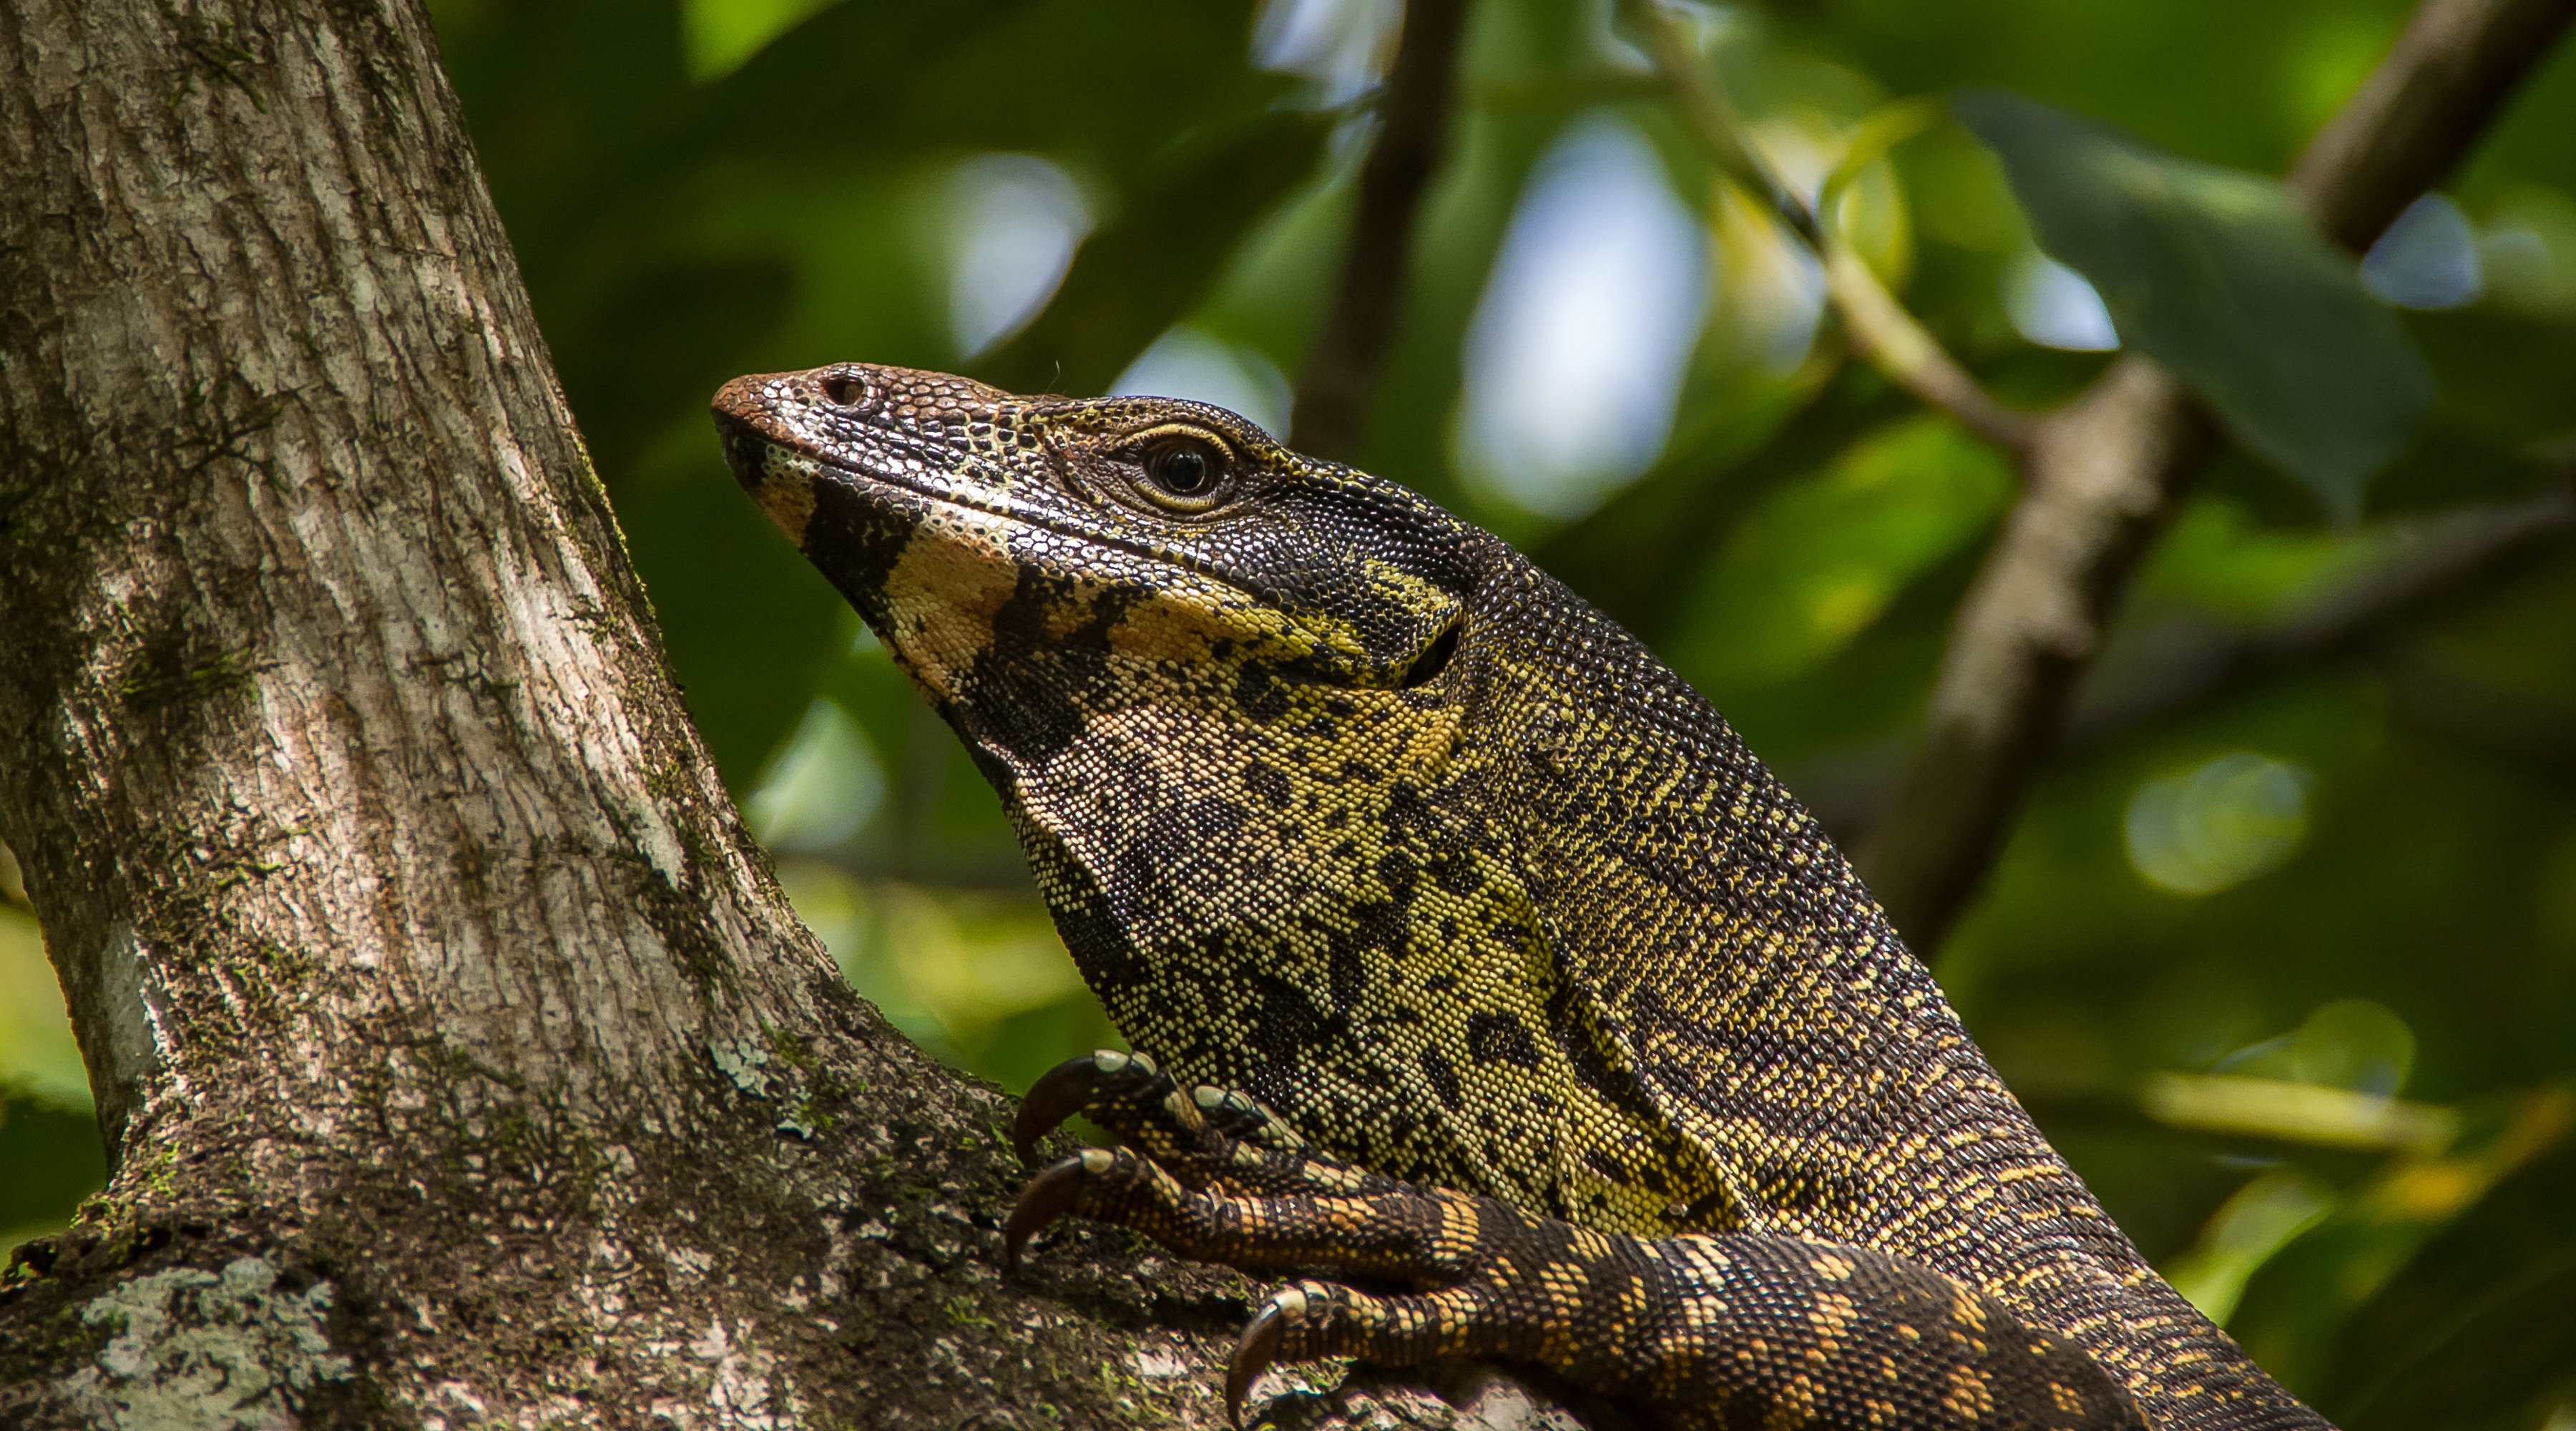
tree, branch, wildlife, reptile, black, yellow, fauna, lizard, close up, australia, claws, eye, vertebrate, goanna, queensland, scales, lacerta, agamidae, dactyloidae, monitor lizard, scaled reptile, lacertidae